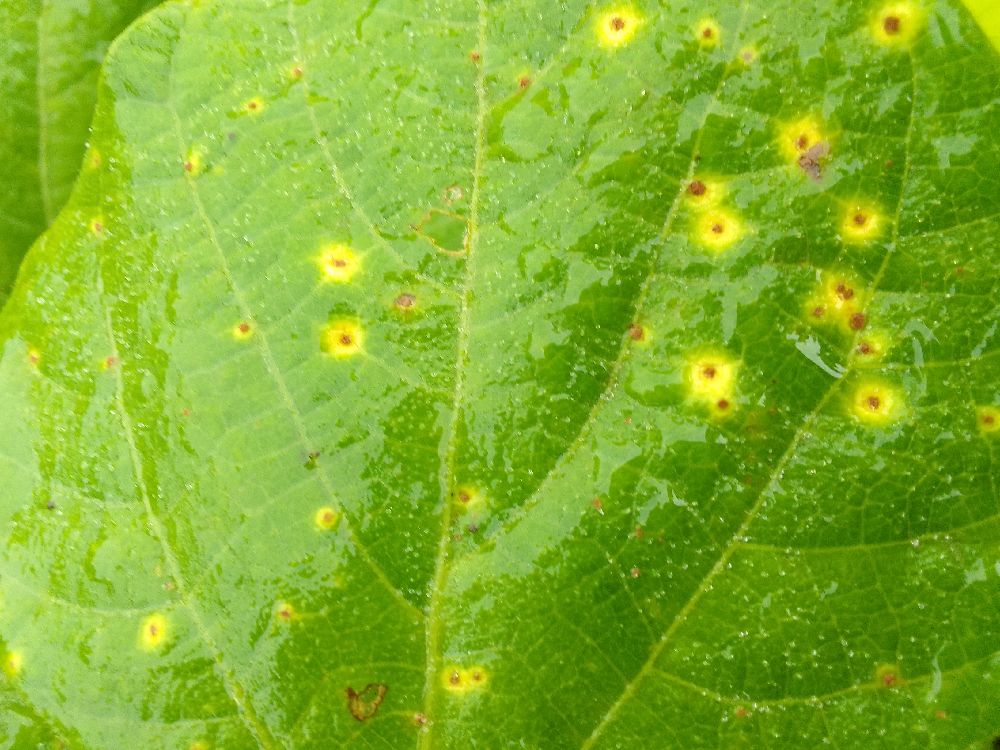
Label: rust